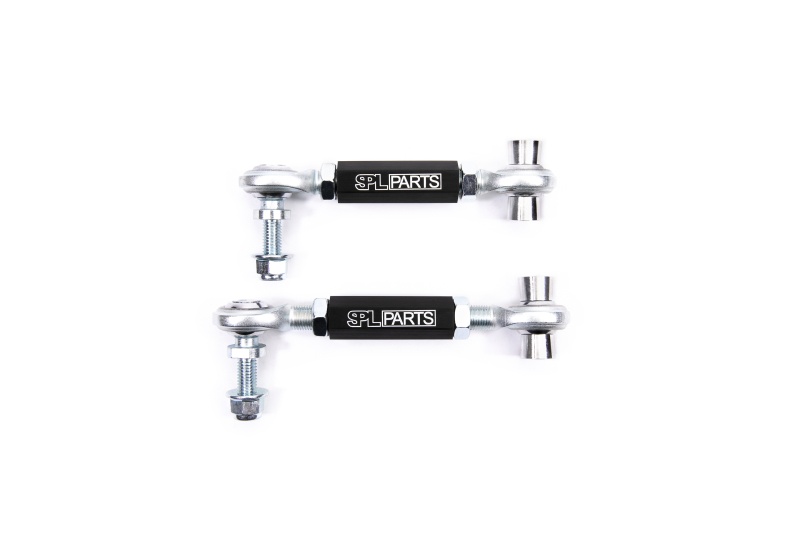
SPL Parts 2016+ Chevrolet Camaro (Gen 6) Rear Swaybar Endlinks
Brand: SPL Parts
Camaro and ATS/ATSV Rear Endlinks (RE) for the Alpha platform feature massive Teflon lined FK 1/2" Bearings to provide the highest load capacity for use with stiffer aftermarket sway bars. Custom heat treated Chromoly High Misalignment studs connect to the sway bar and offer extreme articulation capability (65deg) to prevent the endlink from binding when used with different adjustment holes on aftermarket sway bars. Our Endlinks are length adjustable to eliminate preload on the sway bars, which can result from uneven settling of springs or uneven suspension heights from corner weighting. Black Anodized 6061-T6 Aluminum turnbuckles work in conjunction with the left and right hand threaded rod ends for simple and precise adjustment. These end links are perfect for street or race applications. Sold as a pair. Made in the USA. Applications: 2016+ Chevrolet Camaro (6th Generation) 2013-2019 Cadillac ATS Installation Instructions: SPL RE CAM6 Instructions This Part Fits: Year Make Model Submodel 2016-2019 Cadillac ATS Base 2016-2019 Cadillac ATS Luxury 2016 Cadillac ATS Performance 2016 Cadillac ATS Premium 2017-2019 Cadillac ATS Premium Luxury 2017-2019 Cadillac ATS Premium Performance 2016-2019 Cadillac ATS V 2017-2023 Chevrolet Camaro LS 2016-2024 Chevrolet Camaro LT 2020-2024 Chevrolet Camaro LT1 2016-2024 Chevrolet Camaro SS 2017-2024 Chevrolet Camaro ZL1
Category: Vehicles & Parts > Vehicle Parts & Accessories > Motor Vehicle Parts > Motor Vehicle Suspension Parts > Sway Bars